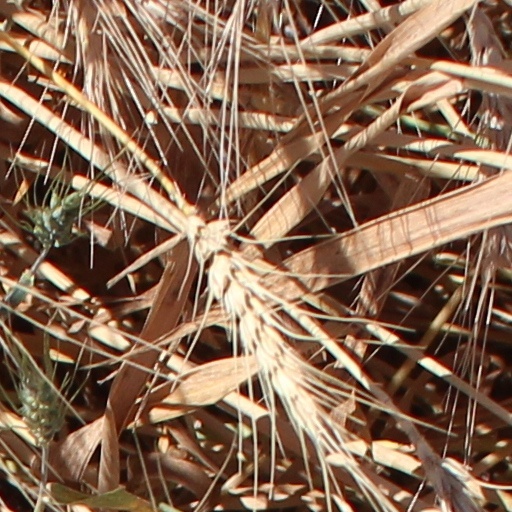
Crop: wheat